History of Amsterdam

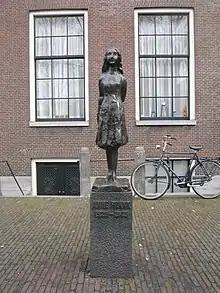
Statue of Anne Frank

By the mid-1660s Amsterdam had reached the optimum population (about 200,000) for the level of trade, commerce and agriculture then available to support it. The city contributed the largest quota in taxes to the States of Holland which in turn contributed over half the quota to the States General. Amsterdam was also one of the most reliable in settling tax demands and therefore was able to use the threat to withhold such payments to good effect.